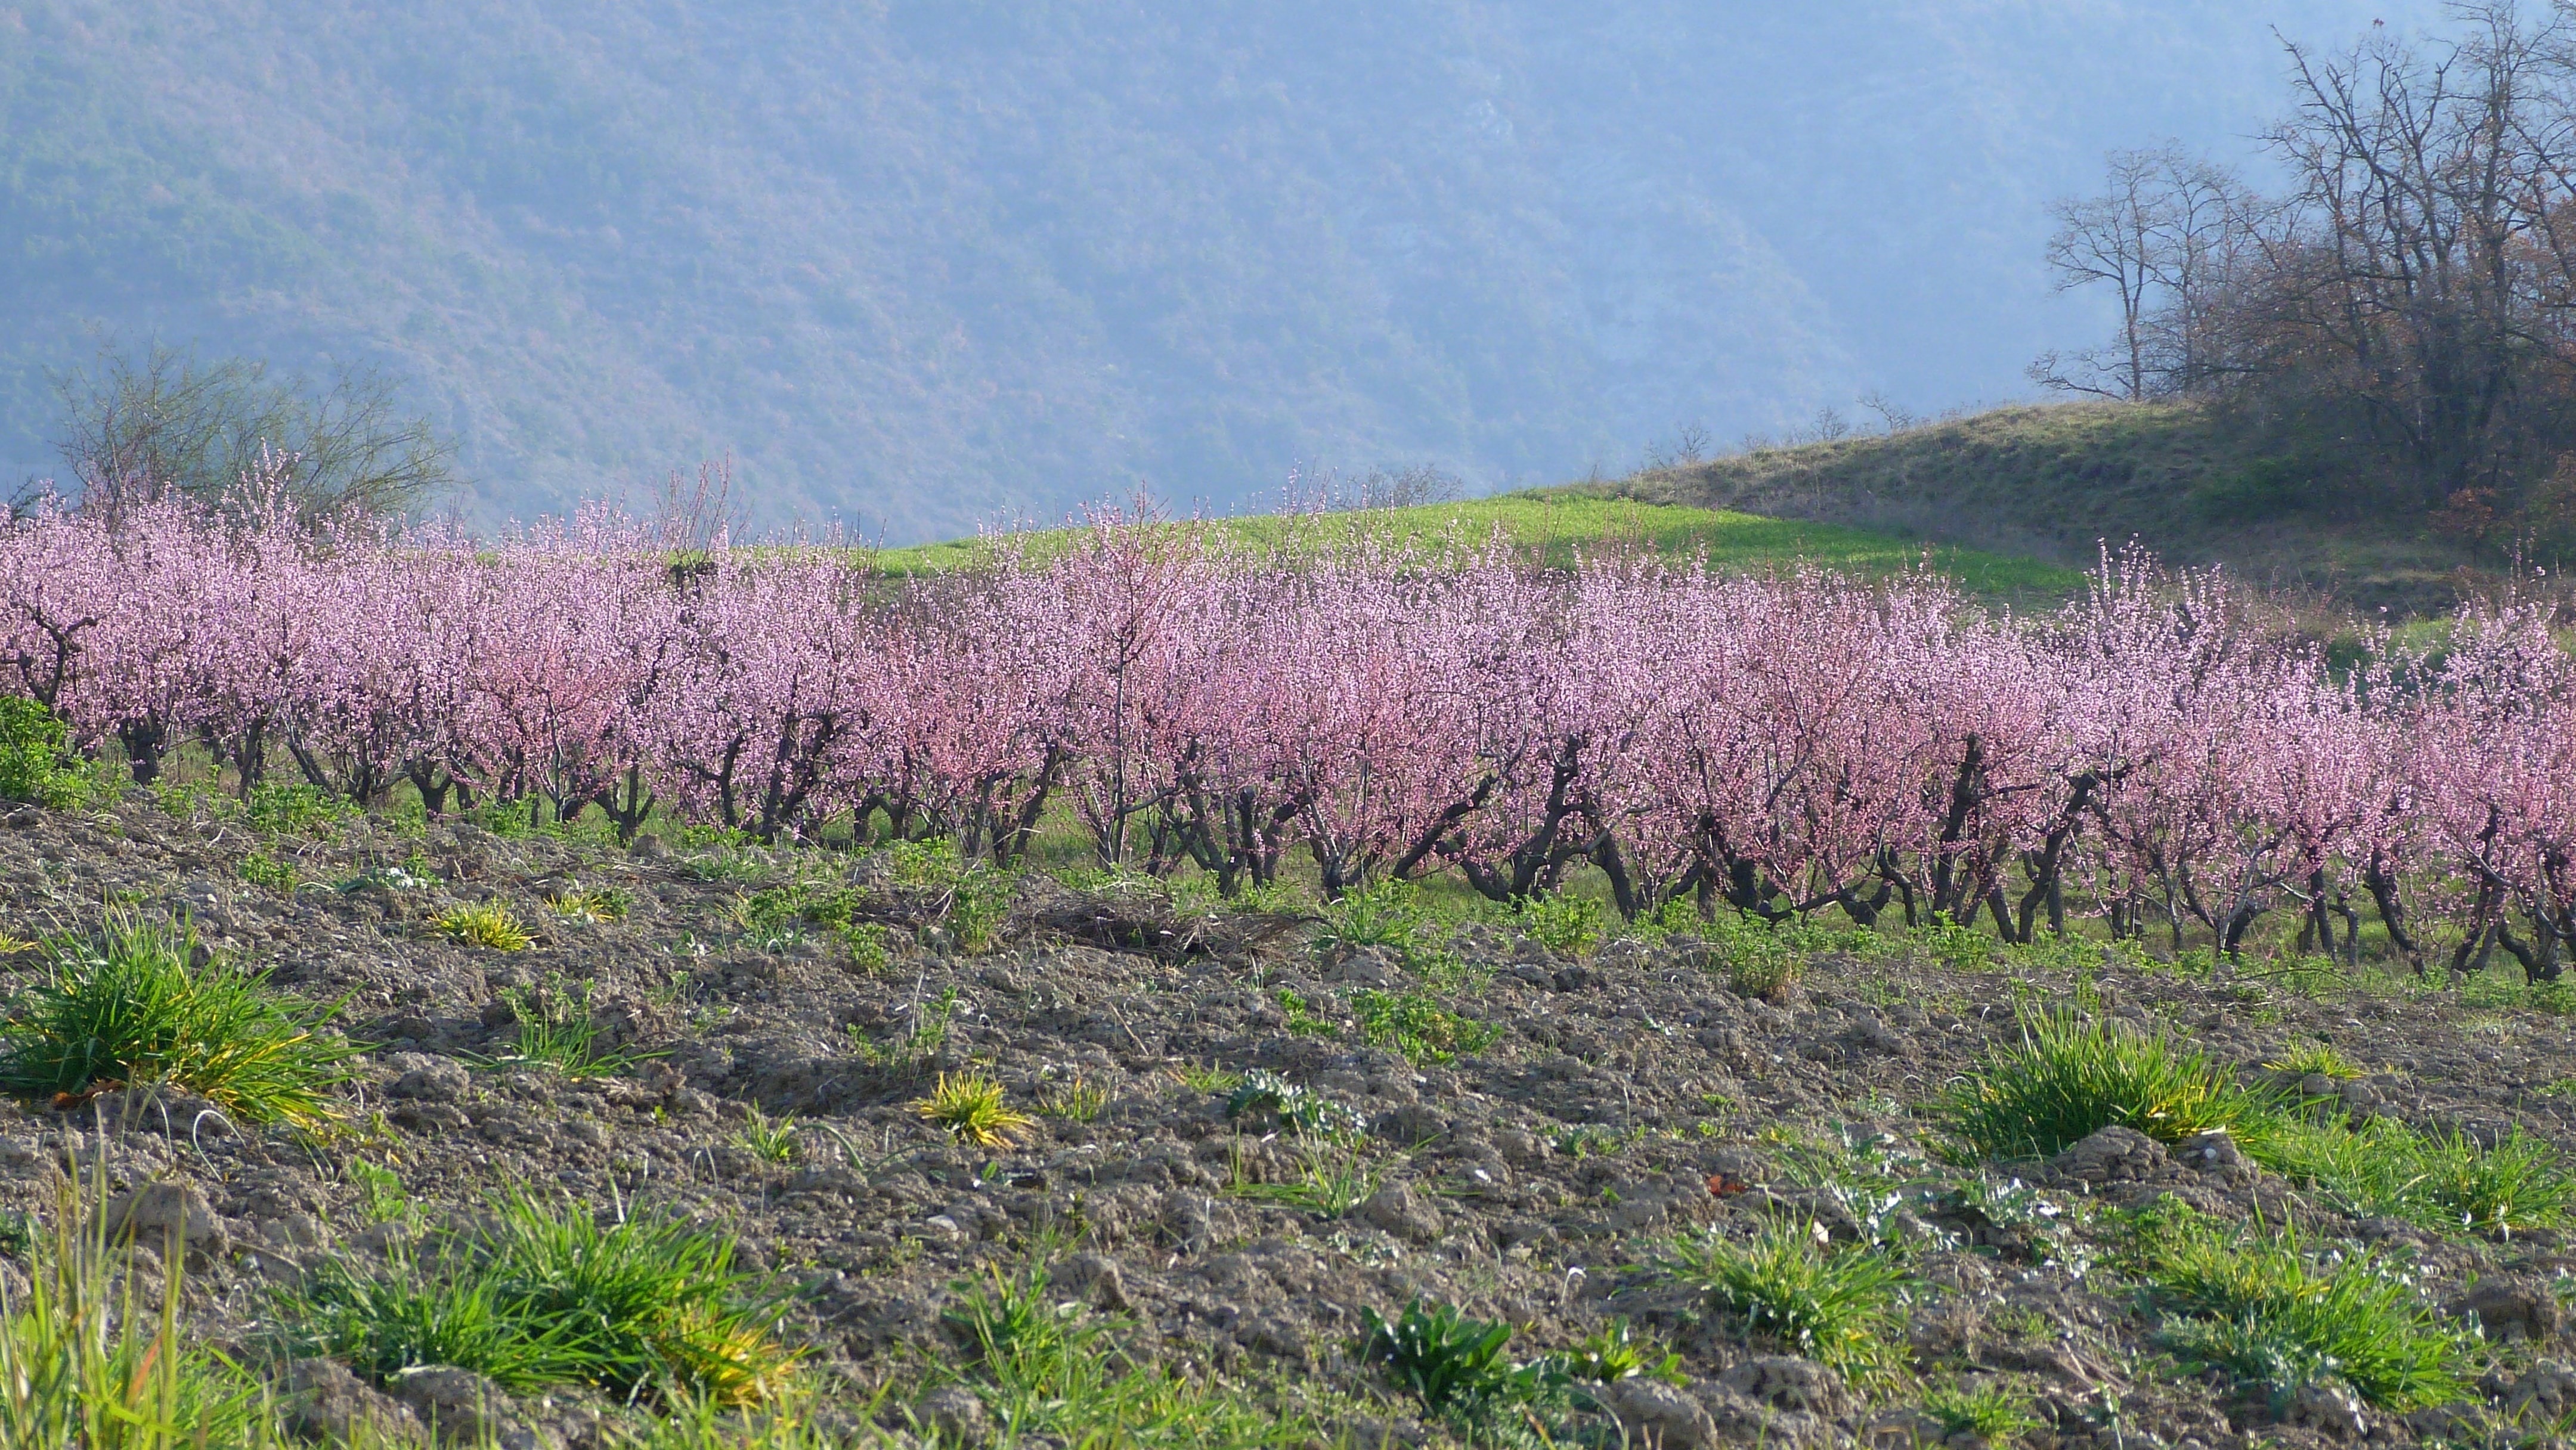
landscape, nature, plant, field, farm, meadow, prairie, flower, orchard, valley, spring, crop, soil, agriculture, flora, lavender, wildflower, shrub, wetland, plantation, flowering, rural area, flowering plant, hautes alpes, grass family, land plant, arboriculture, trees pink